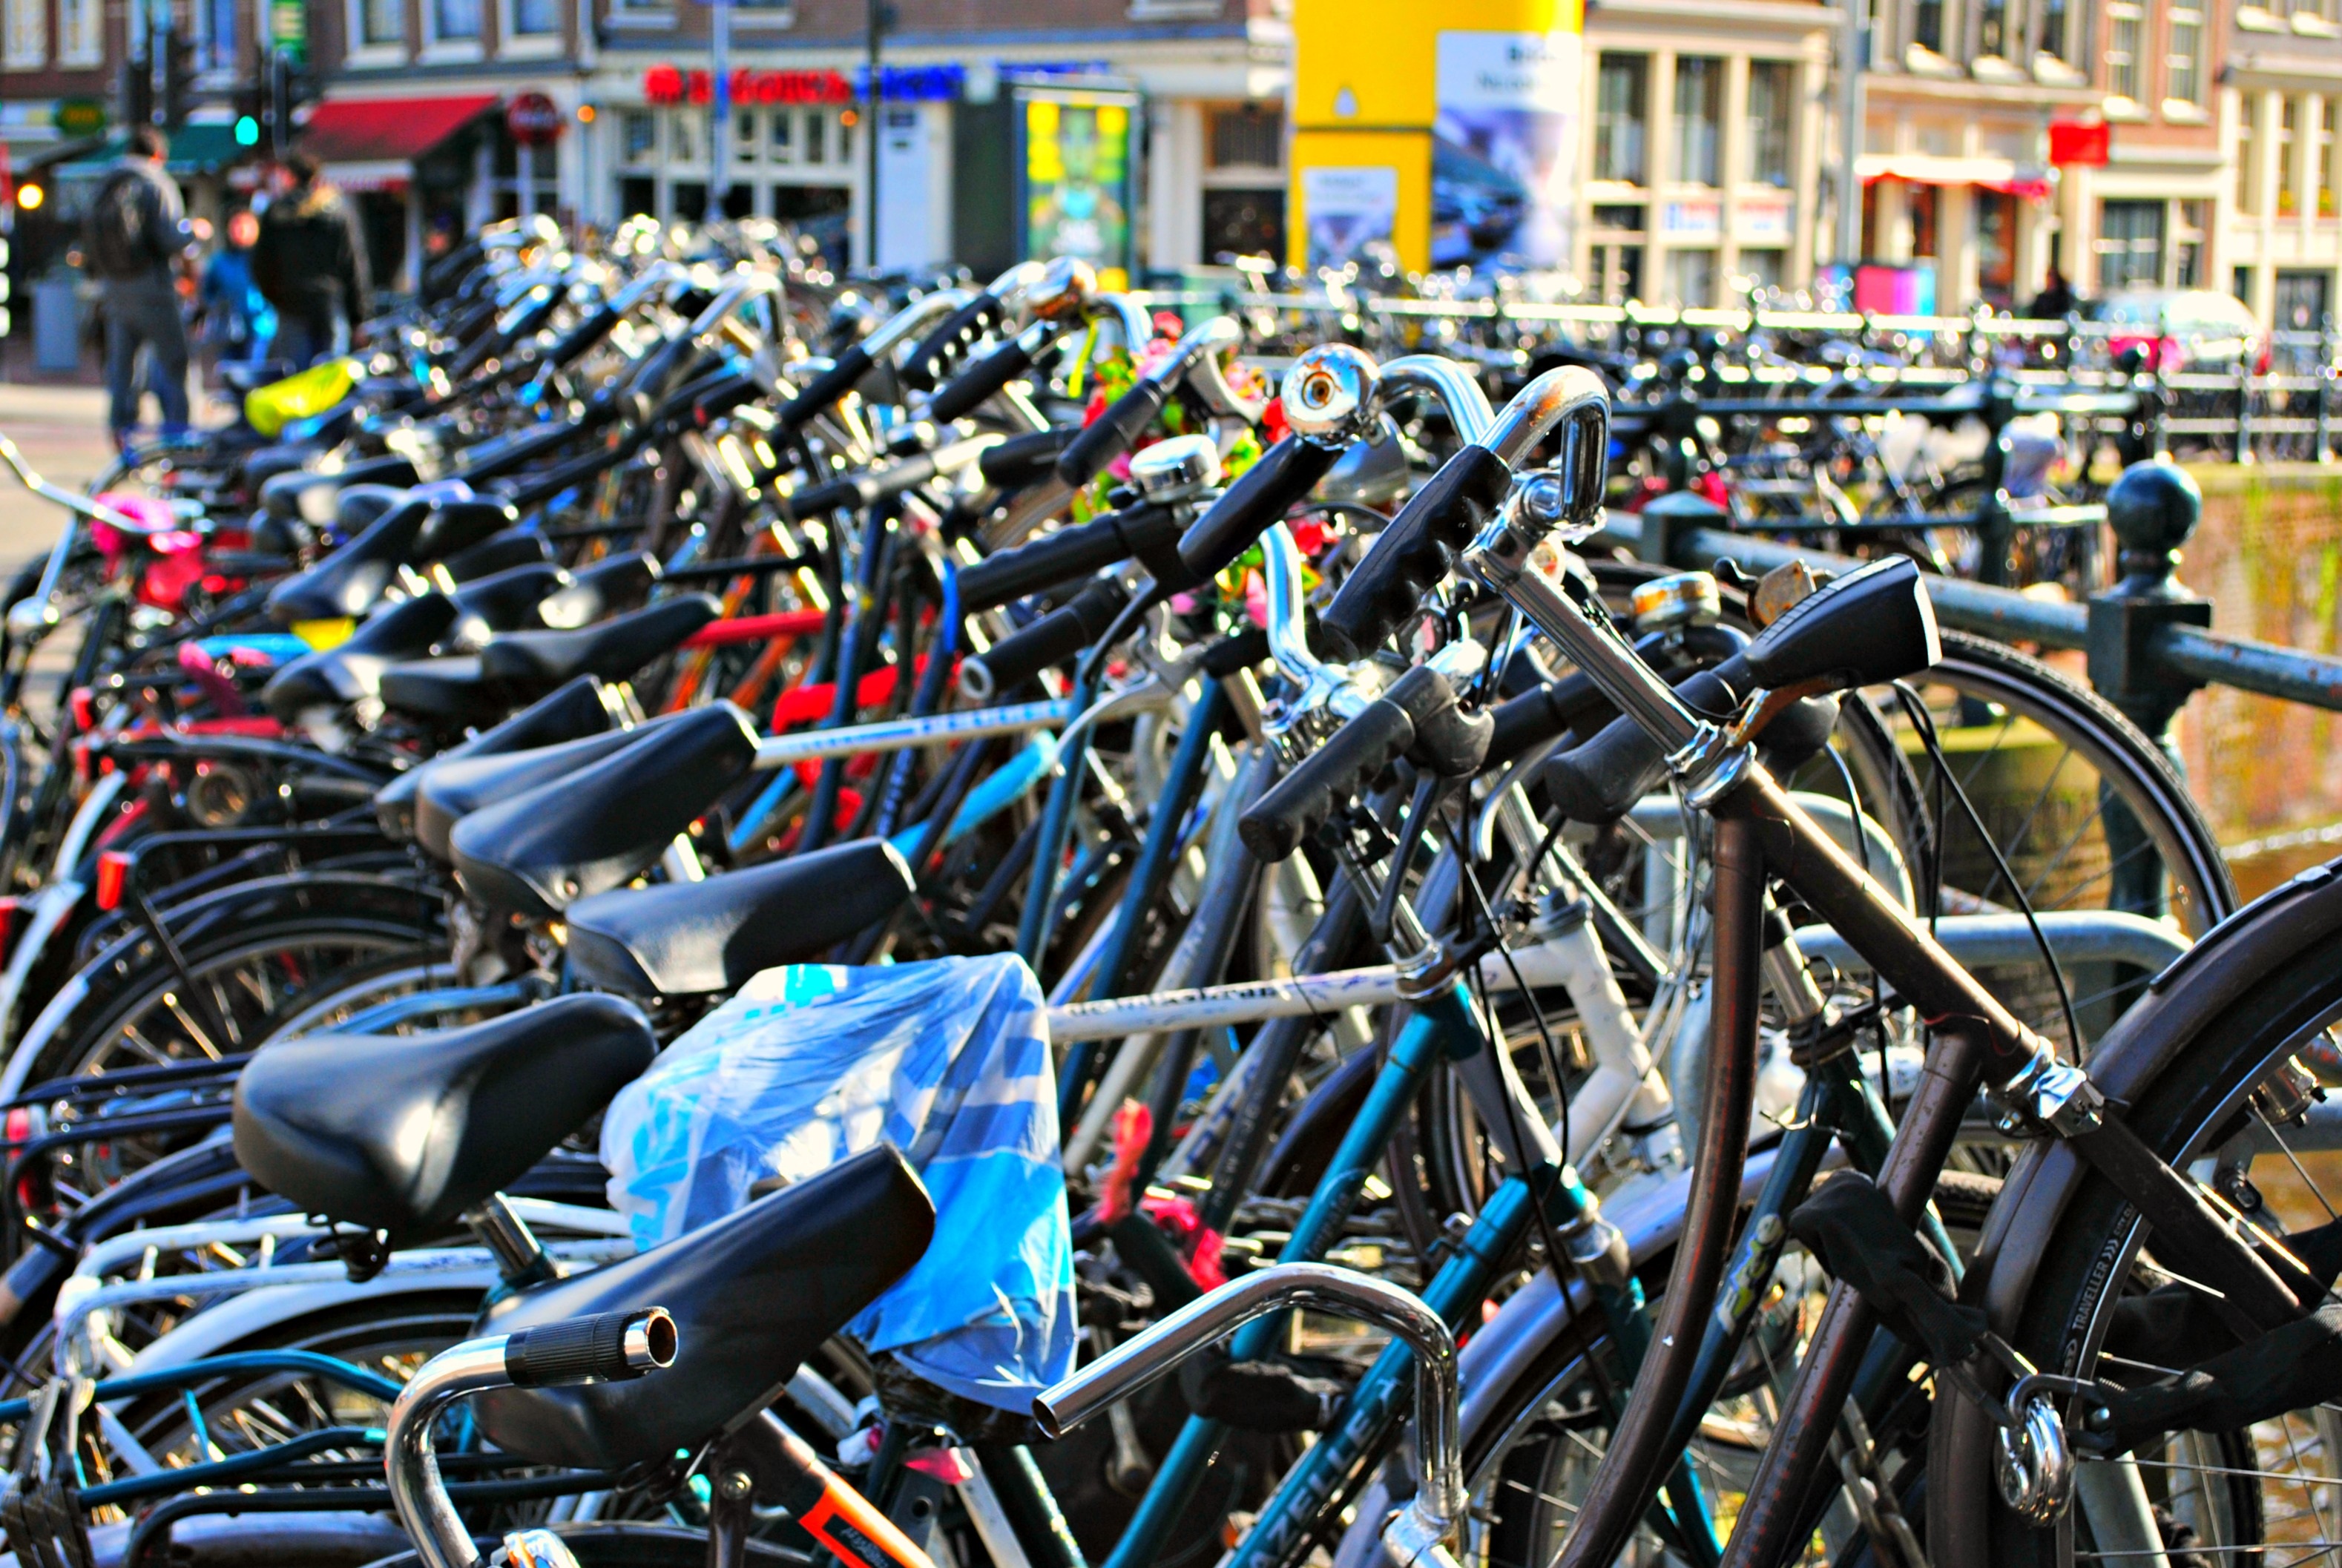
water, outdoor, architecture, boat, bridge, street, house, town, building, old, bicycle, city, urban, river, canal, cityscape, summer, tourist, travel, transportation, transport, europe, reflection, vehicle, motorcycle, historic, tourism, cycle, sports equipment, cycling, capital, holland, amsterdam, netherlands, dutch, culture, history, bikes, european, famous, traditional, motorcycling, endurance sports